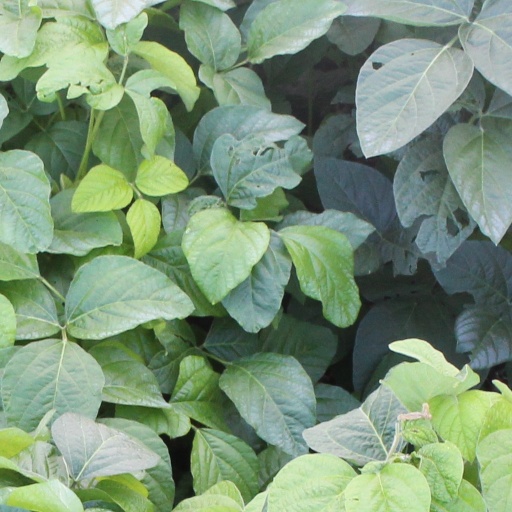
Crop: soybean